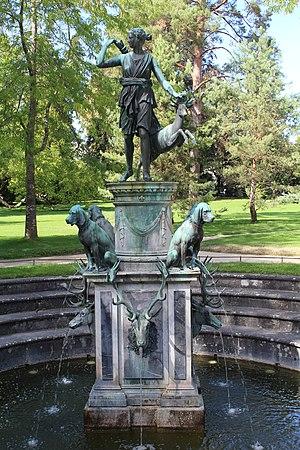
Fontaine de Diane, Fontainebleau.